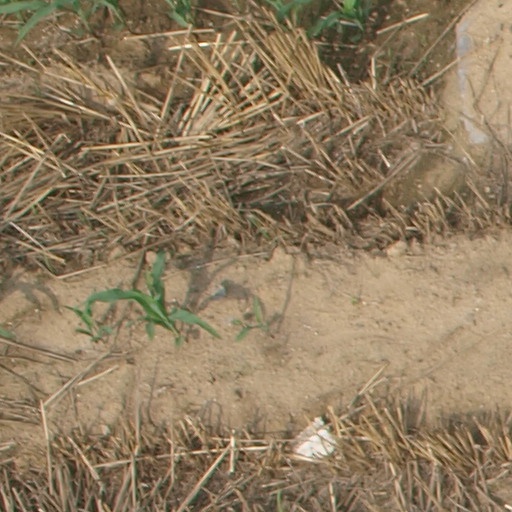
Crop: maize; corn